2022 National Hockey League All-Star Game

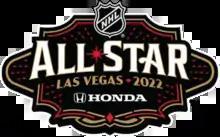

The 2022 National Hockey League All-Star Game was held on February 5, 2022, at T-Mobile Arena in Paradise, Nevada, the home of the Vegas Golden Knights. For the sixth consecutive All-Star Game, a three-on-three format was used, with teams representing each of the league's four divisions competing in a single-elimination tournament.